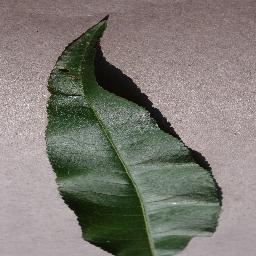
Label: Peach___healthy